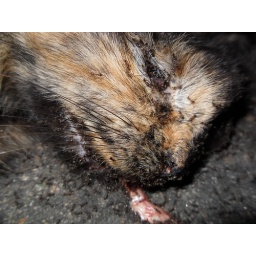
this cat was in the street near justins house a few months ago.